Nunney Castle

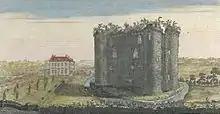
Nunney Castle in the 18th century

The castle declined and was sold by the Praters to William Whitchurch around 1700. During the 18th century the building was still in a reasonable condition and in 1789 an order was received to make it ready to receive French prisoners, although it is unlikely that they ever arrived.